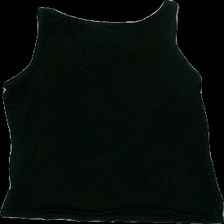
View: back
Type: Tank top
Category: Children
Brand: Not in the list
Brand text on label:  Basic U
Colors: Black
Material: 94% Cotton 6% Cont?
Cut: Tight
Size: 128
Season: All
Damage: Washed out
Price range: <50
Recommended usage: Export